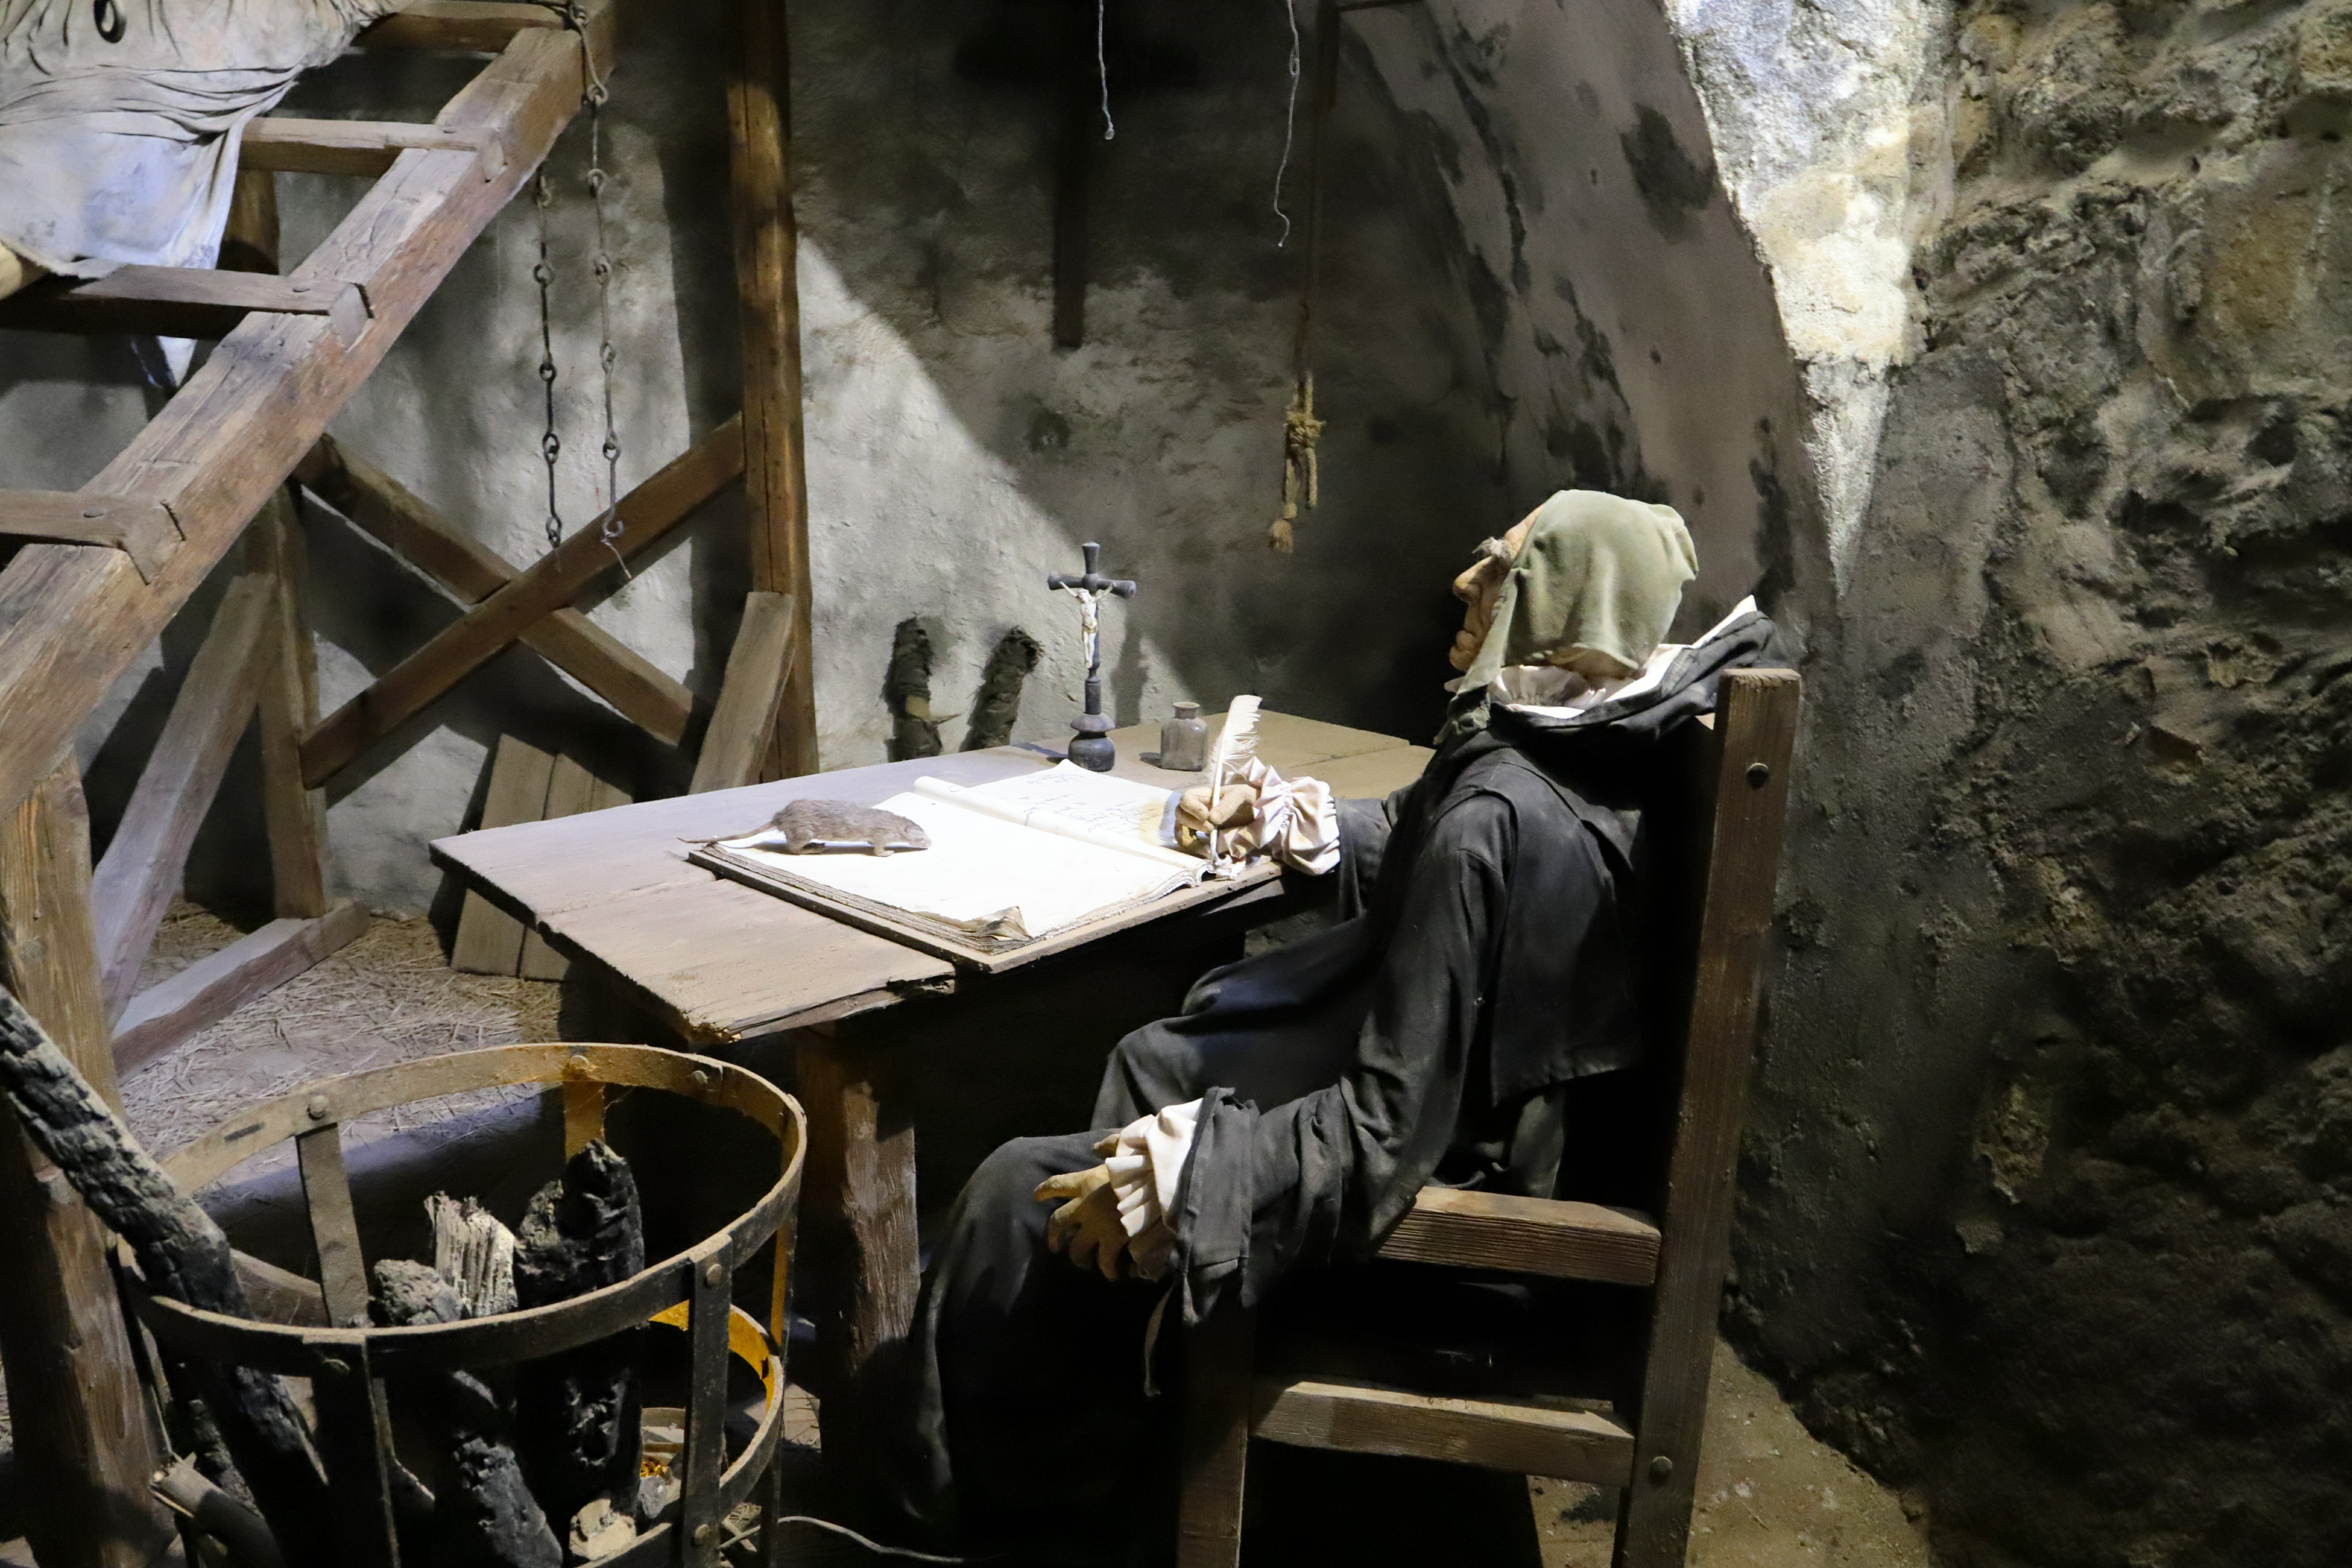
Canon EOS